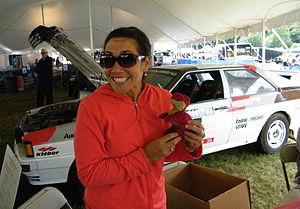
Nathalie Richard, originaire de Halifax, est une copilote de rallye québécoise de Saint-Jean-sur-Richelieu.